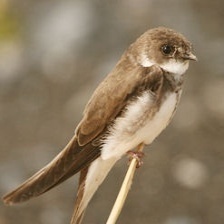
Species: SAND MARTIN
Scientific name: RIPARIA RIPARIA